All About My Father

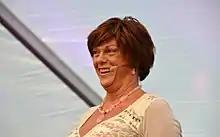
Esben Esther Pirelli Benestad, the subject of the film.

All About My Father is a 2002 Norwegian biographical documentary film written and directed by Even Benestad. "All About My Father" is a personal documentary about the director's parent, the famous sexologist and trans person Esben Esther Pirelli Benestad, who lives in the southern Norwegian city of Grimstad.